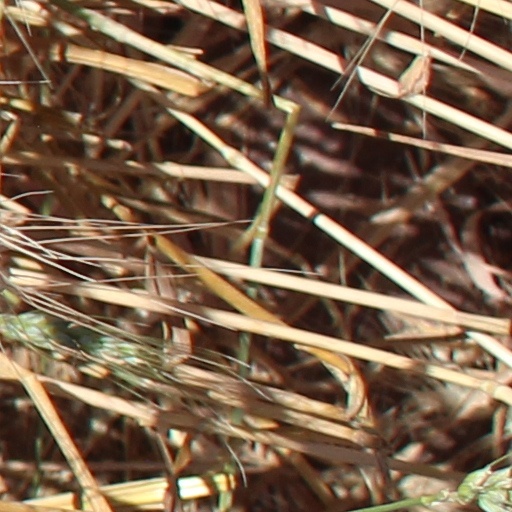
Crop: wheat